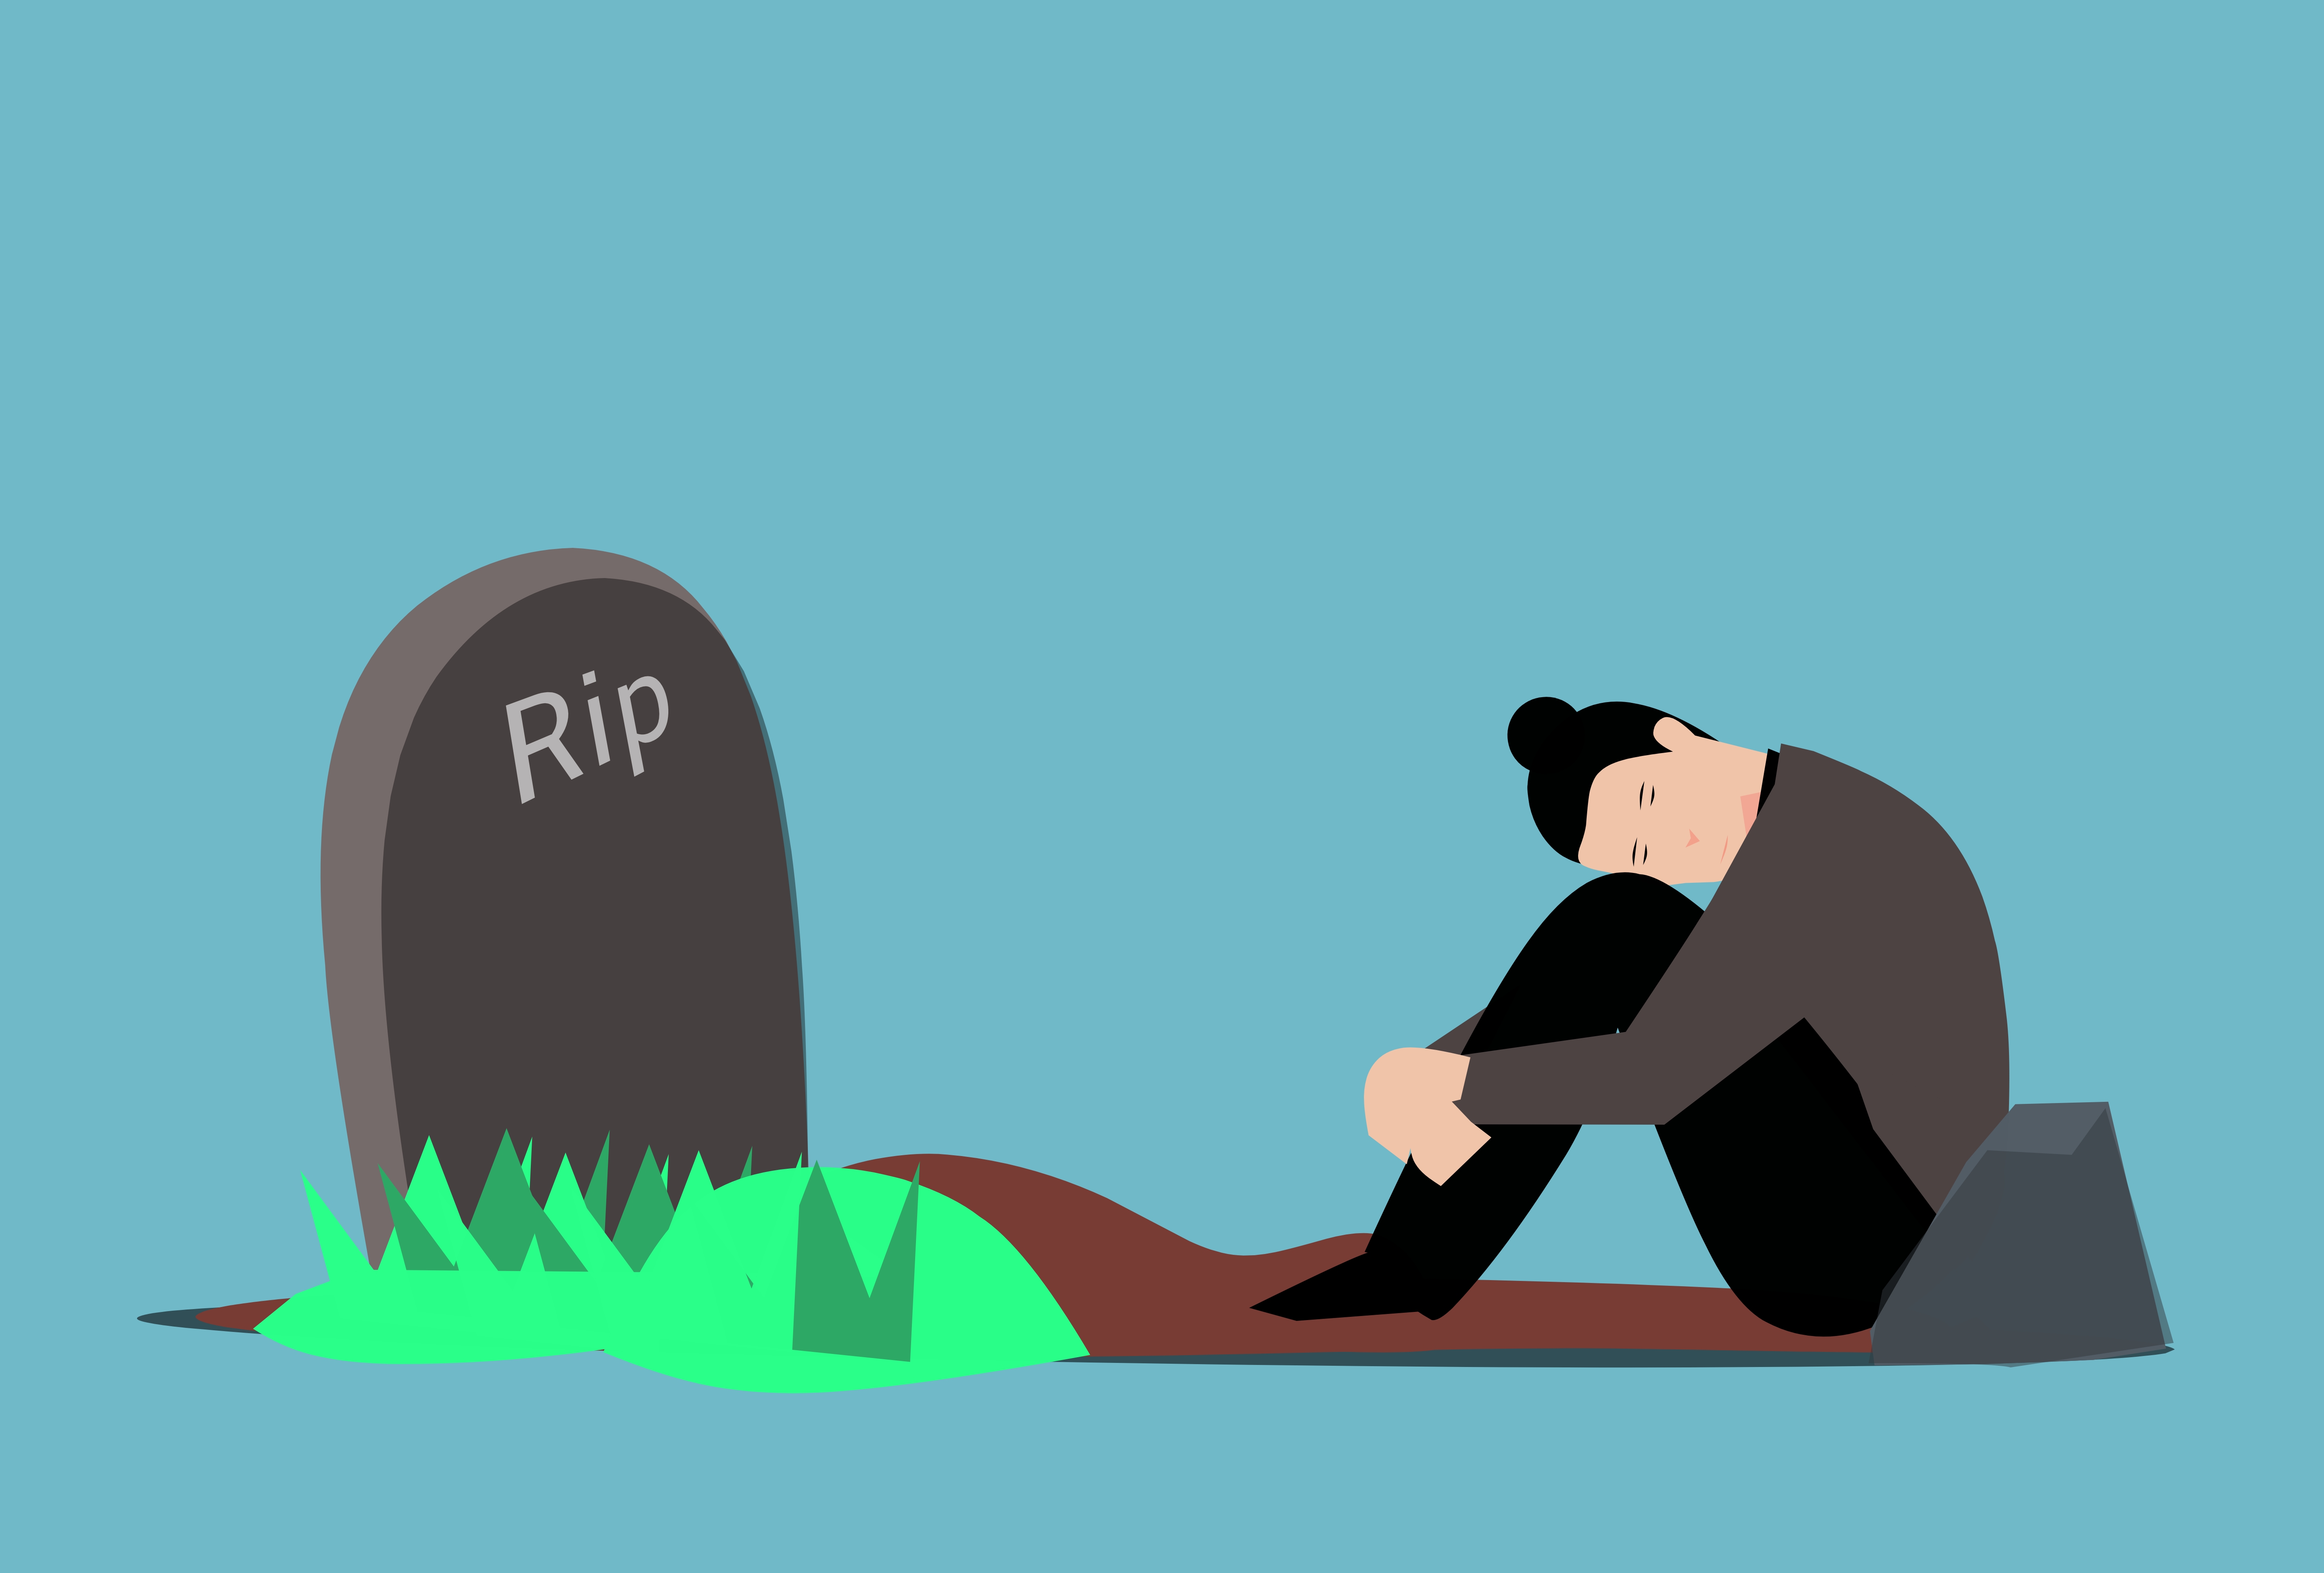
death, grave, sad, cemetery, tomb, funeral, dead, sadness, coffin, memorial, tombstone, stone, religion, rip, cross, rest, peace, gravestone, crying, die, cartoon, character, tradition, life, graveyard, gesture, font, art, illustration, drawing, graphics, sitting, brand, graphic design, conversation, animation, sharing, logo